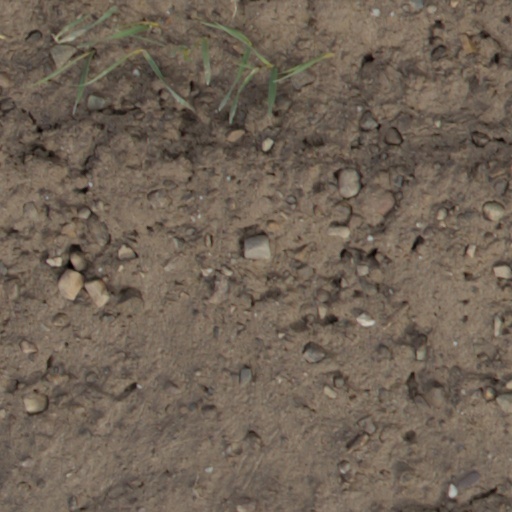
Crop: wheat